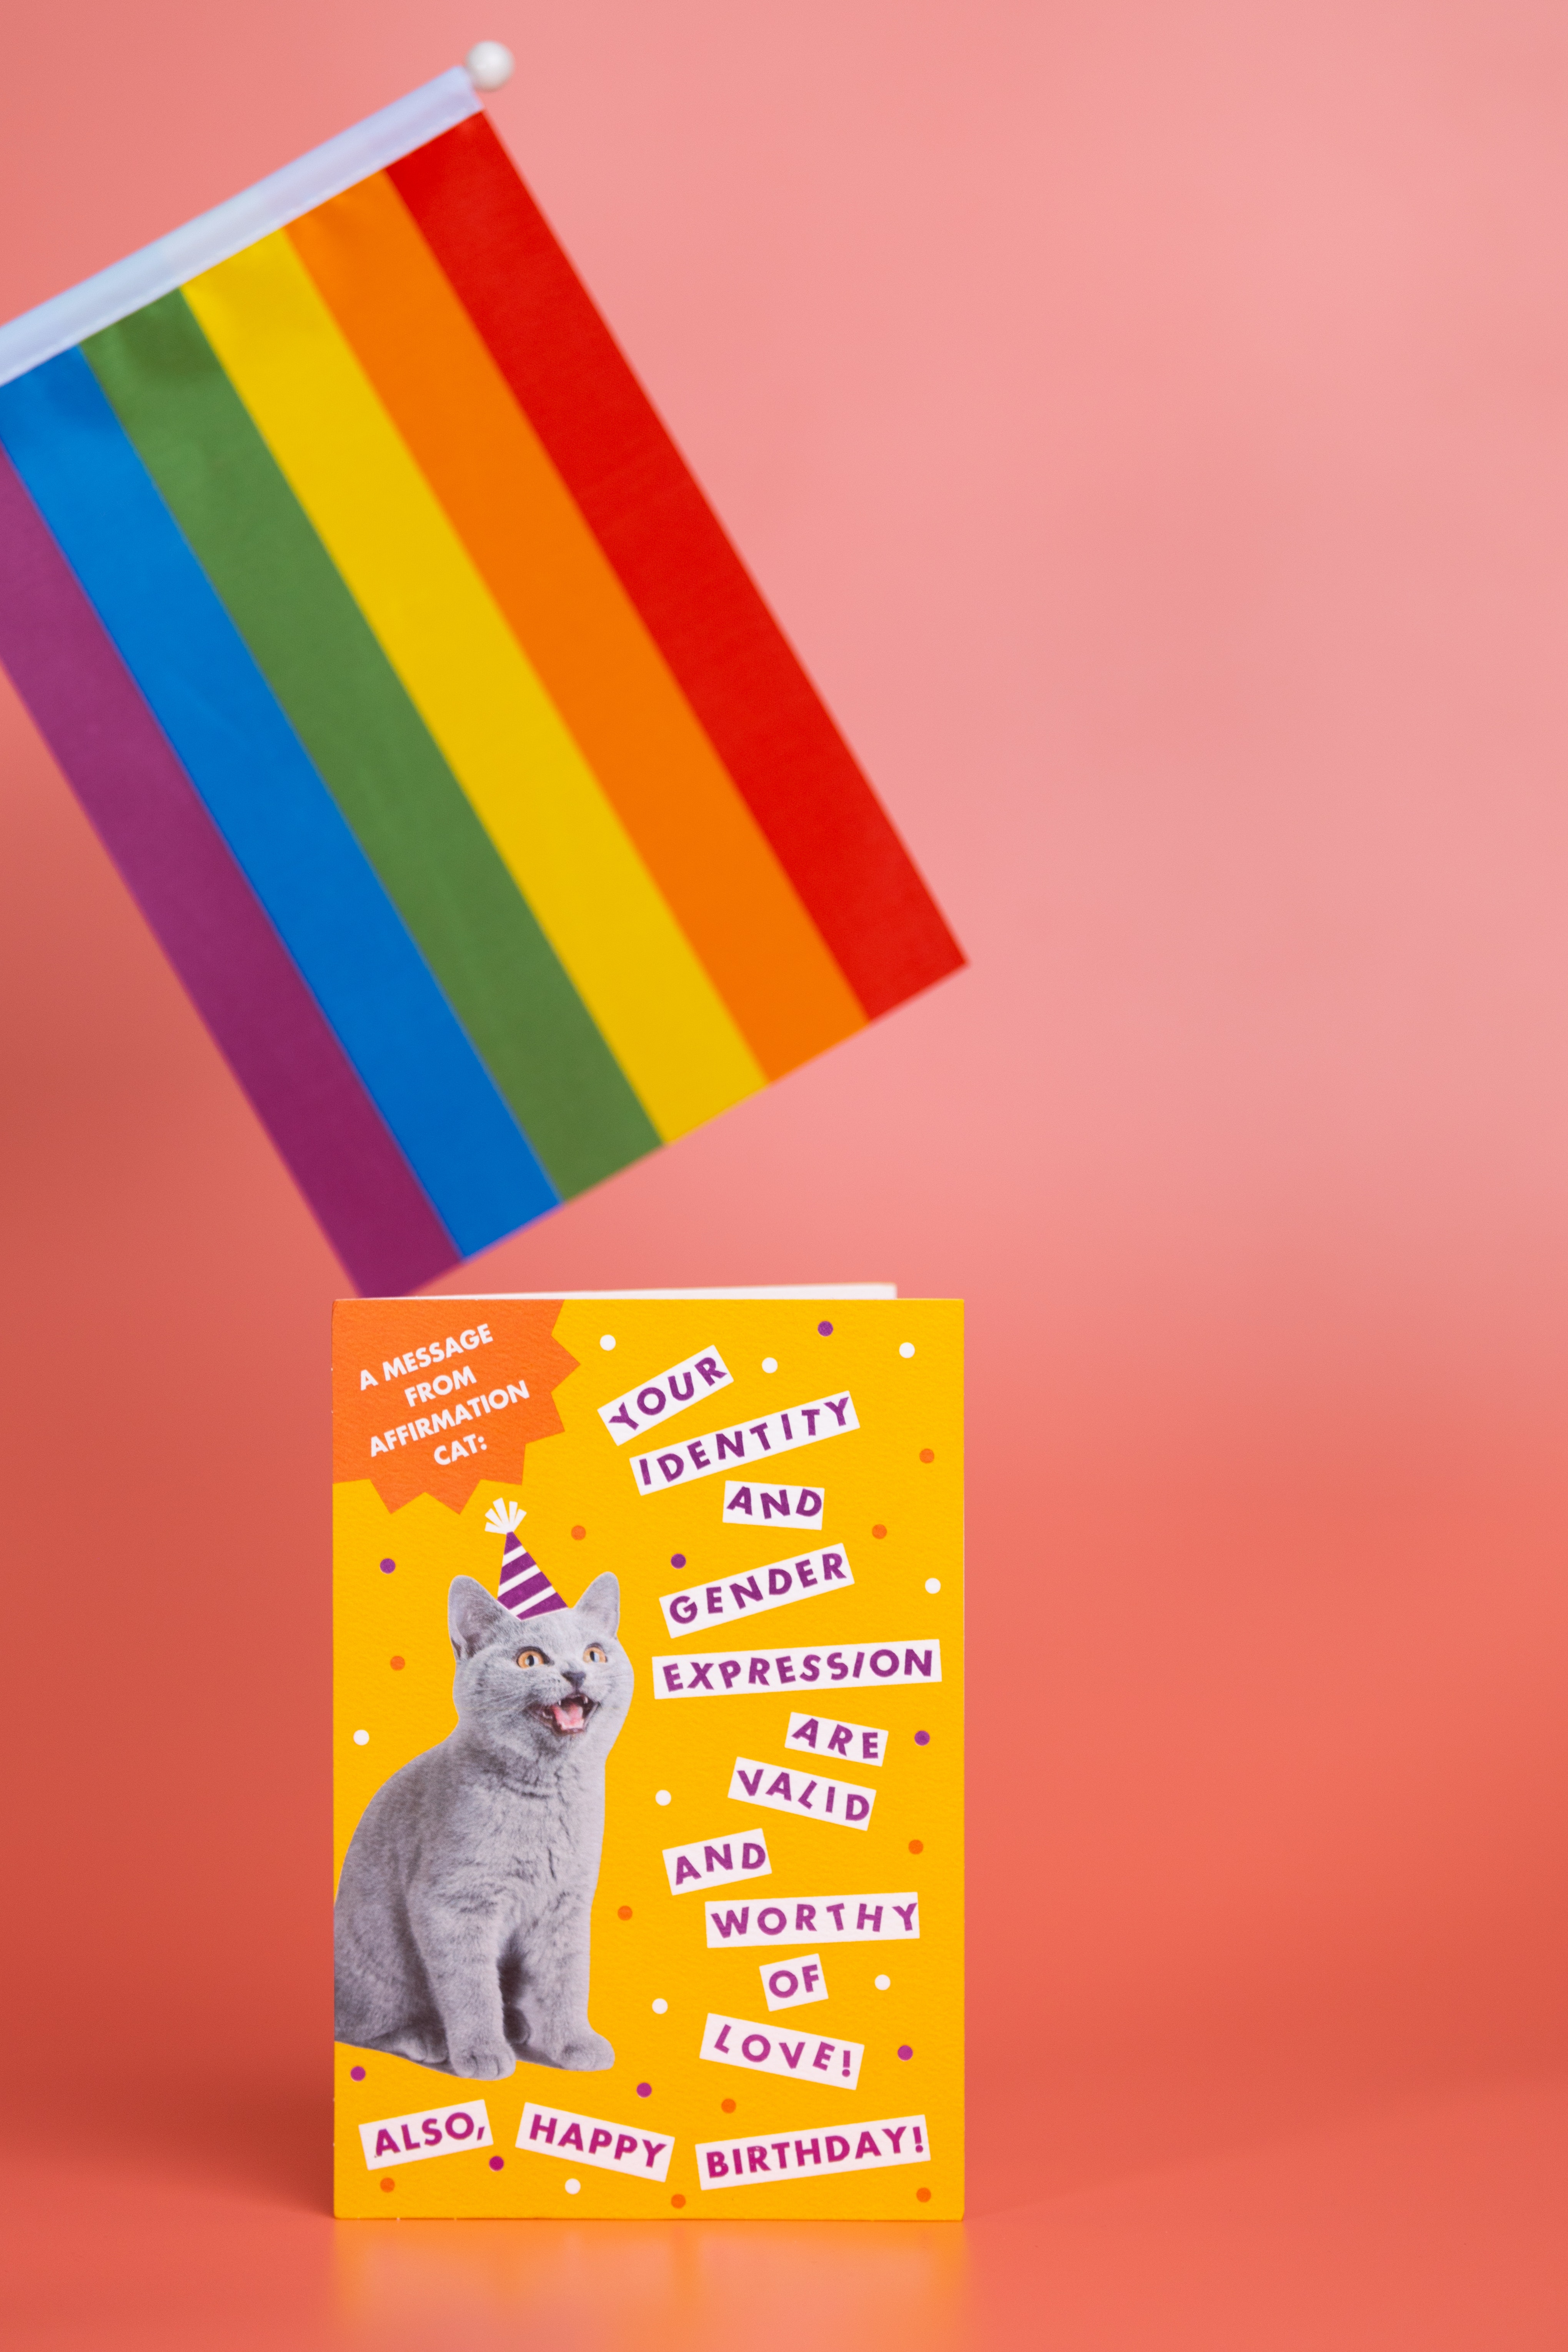
art, rainbow, cat, orange, font, felidae, carnivore, rectangle, balloon, small to medium sized cats, magenta, electric blue, logo, advertising, graphics, graphic design, illustration, brand, whiskers, circle, paper product, paper